Château Clerc Milon

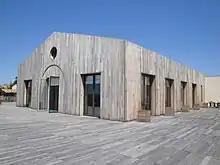
Terrace of the winery building at Château Clerc Milon.

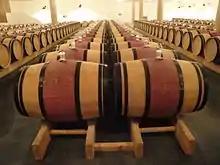
Barrel cellar at Château Clerc Milon.

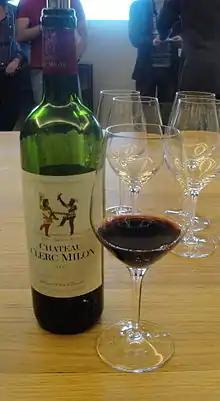
Château Clerc Milon 2005

Château Clerc Milon is a winery in the Pauillac appellation of the Bordeaux region of France. The wine produced here was classified as one of eighteen "Cinquièmes Crus" (Fifth Growths) in the Bordeaux Wine Official Classification of 1855.